David Bergelson

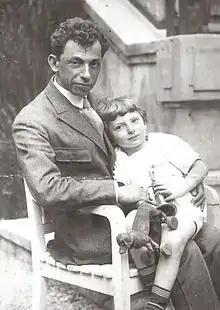
David Bergelson with his son Lev

David (or Dovid) Bergelson (12 August 1884 – 12 August 1952) was a Yiddish language writer born in the Russian Empire. He lived for a time in Berlin, Germany, before moving to the Soviet Union following the Nazi rise to power in Germany. He was a victim of the post-war antisemitic "rootless cosmopolitan" campaign and one of those executed on the Night of the Murdered Poets.